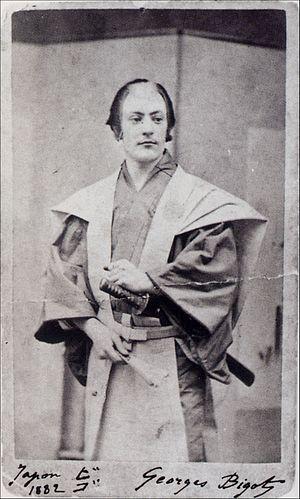
Georges Ferdinand Bigot, né le 7 avril 1860 à Paris dans le 5ᵉ arrondissement, mort le 10 octobre 1927 à Bièvres, est un peintre, illustrateur et caricaturiste français.